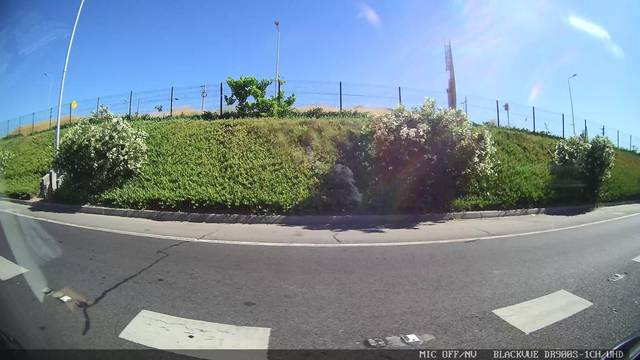
Region: Chile
Coordinates: -33.416, -70.779